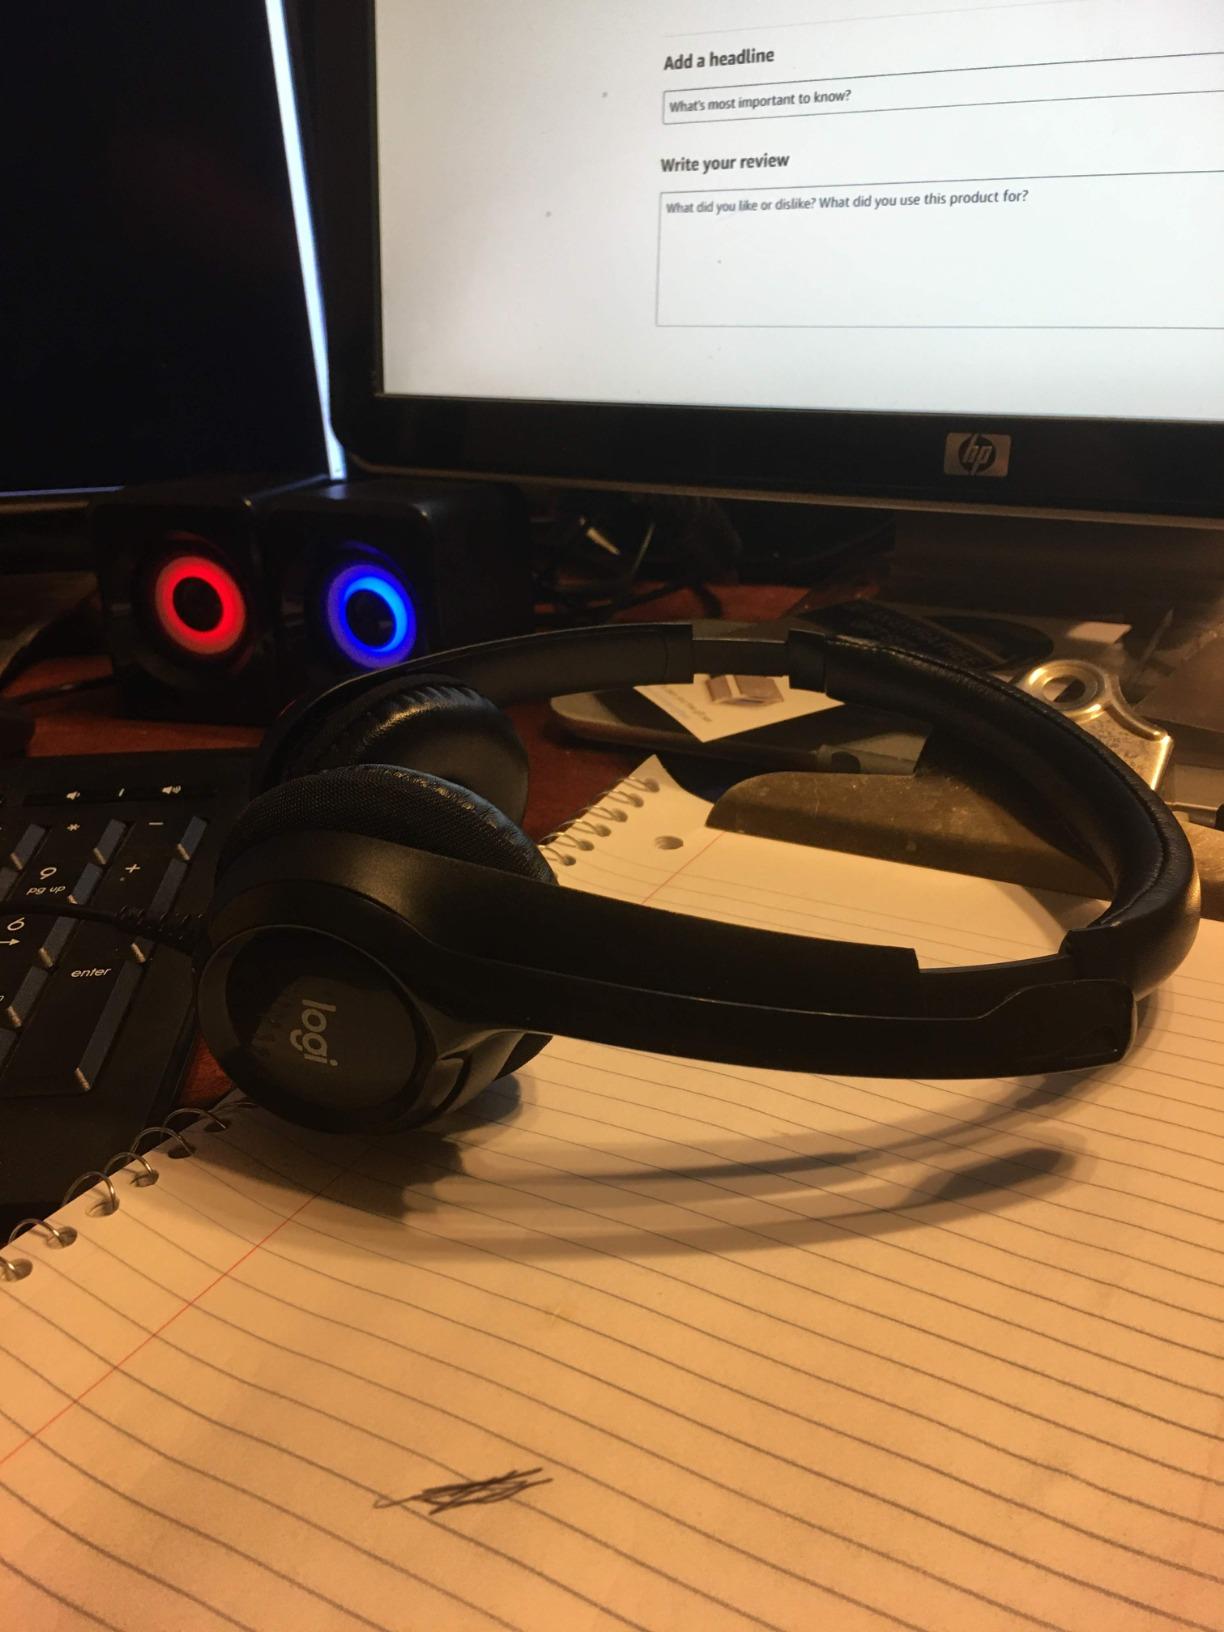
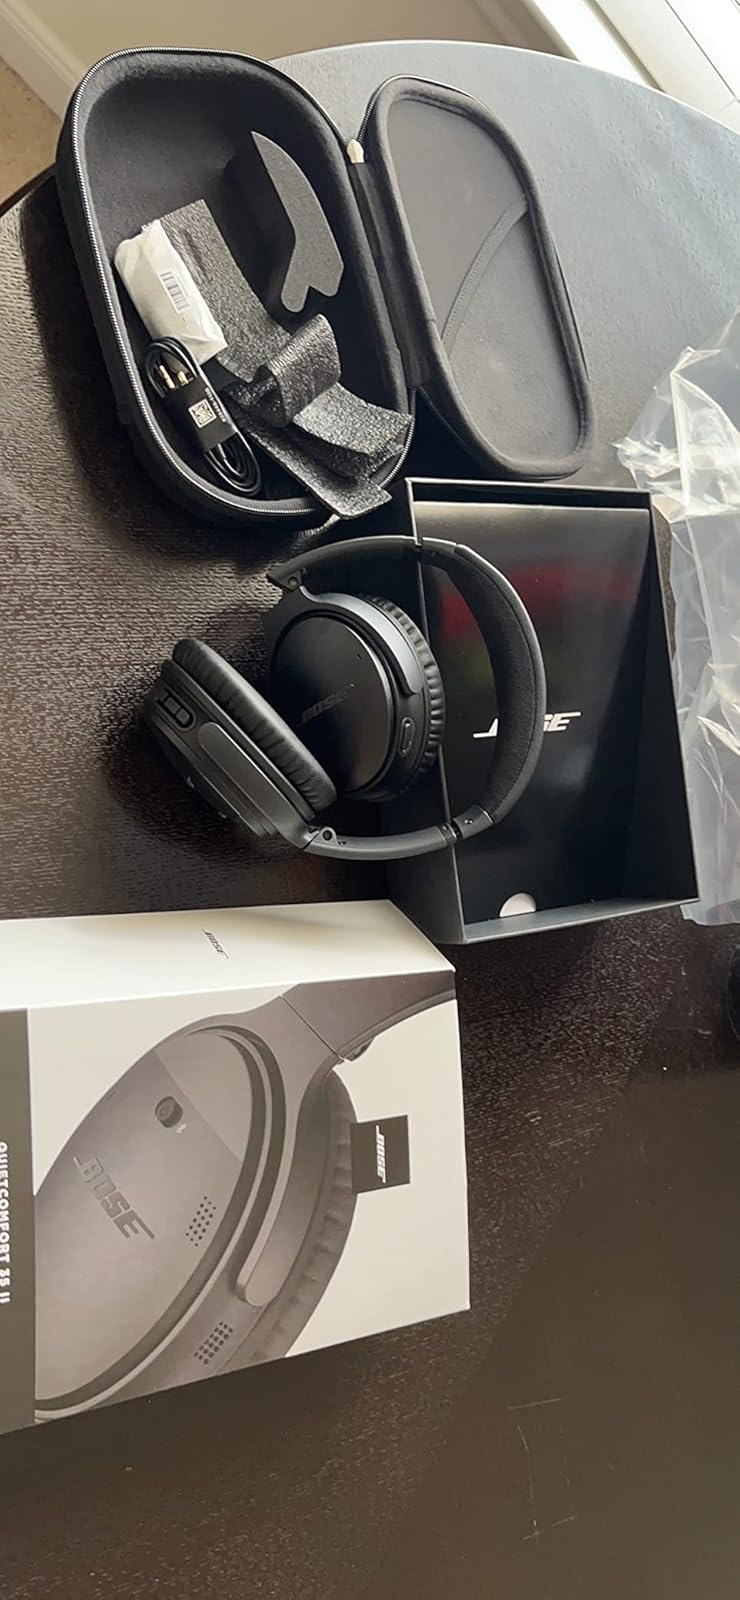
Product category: headphones
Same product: no